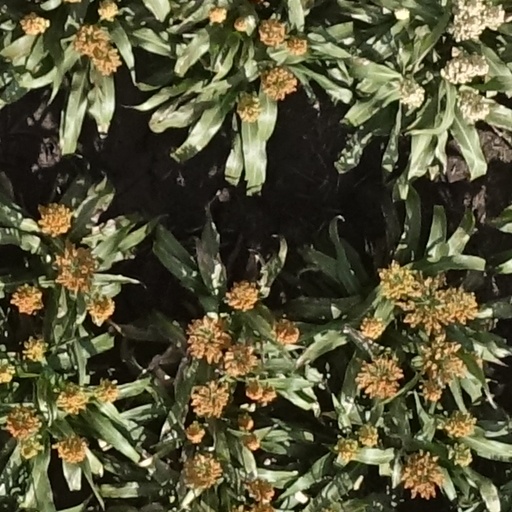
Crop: sorghum